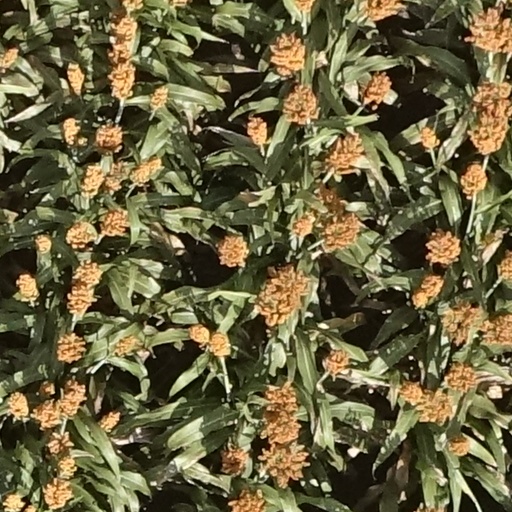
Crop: sorghum